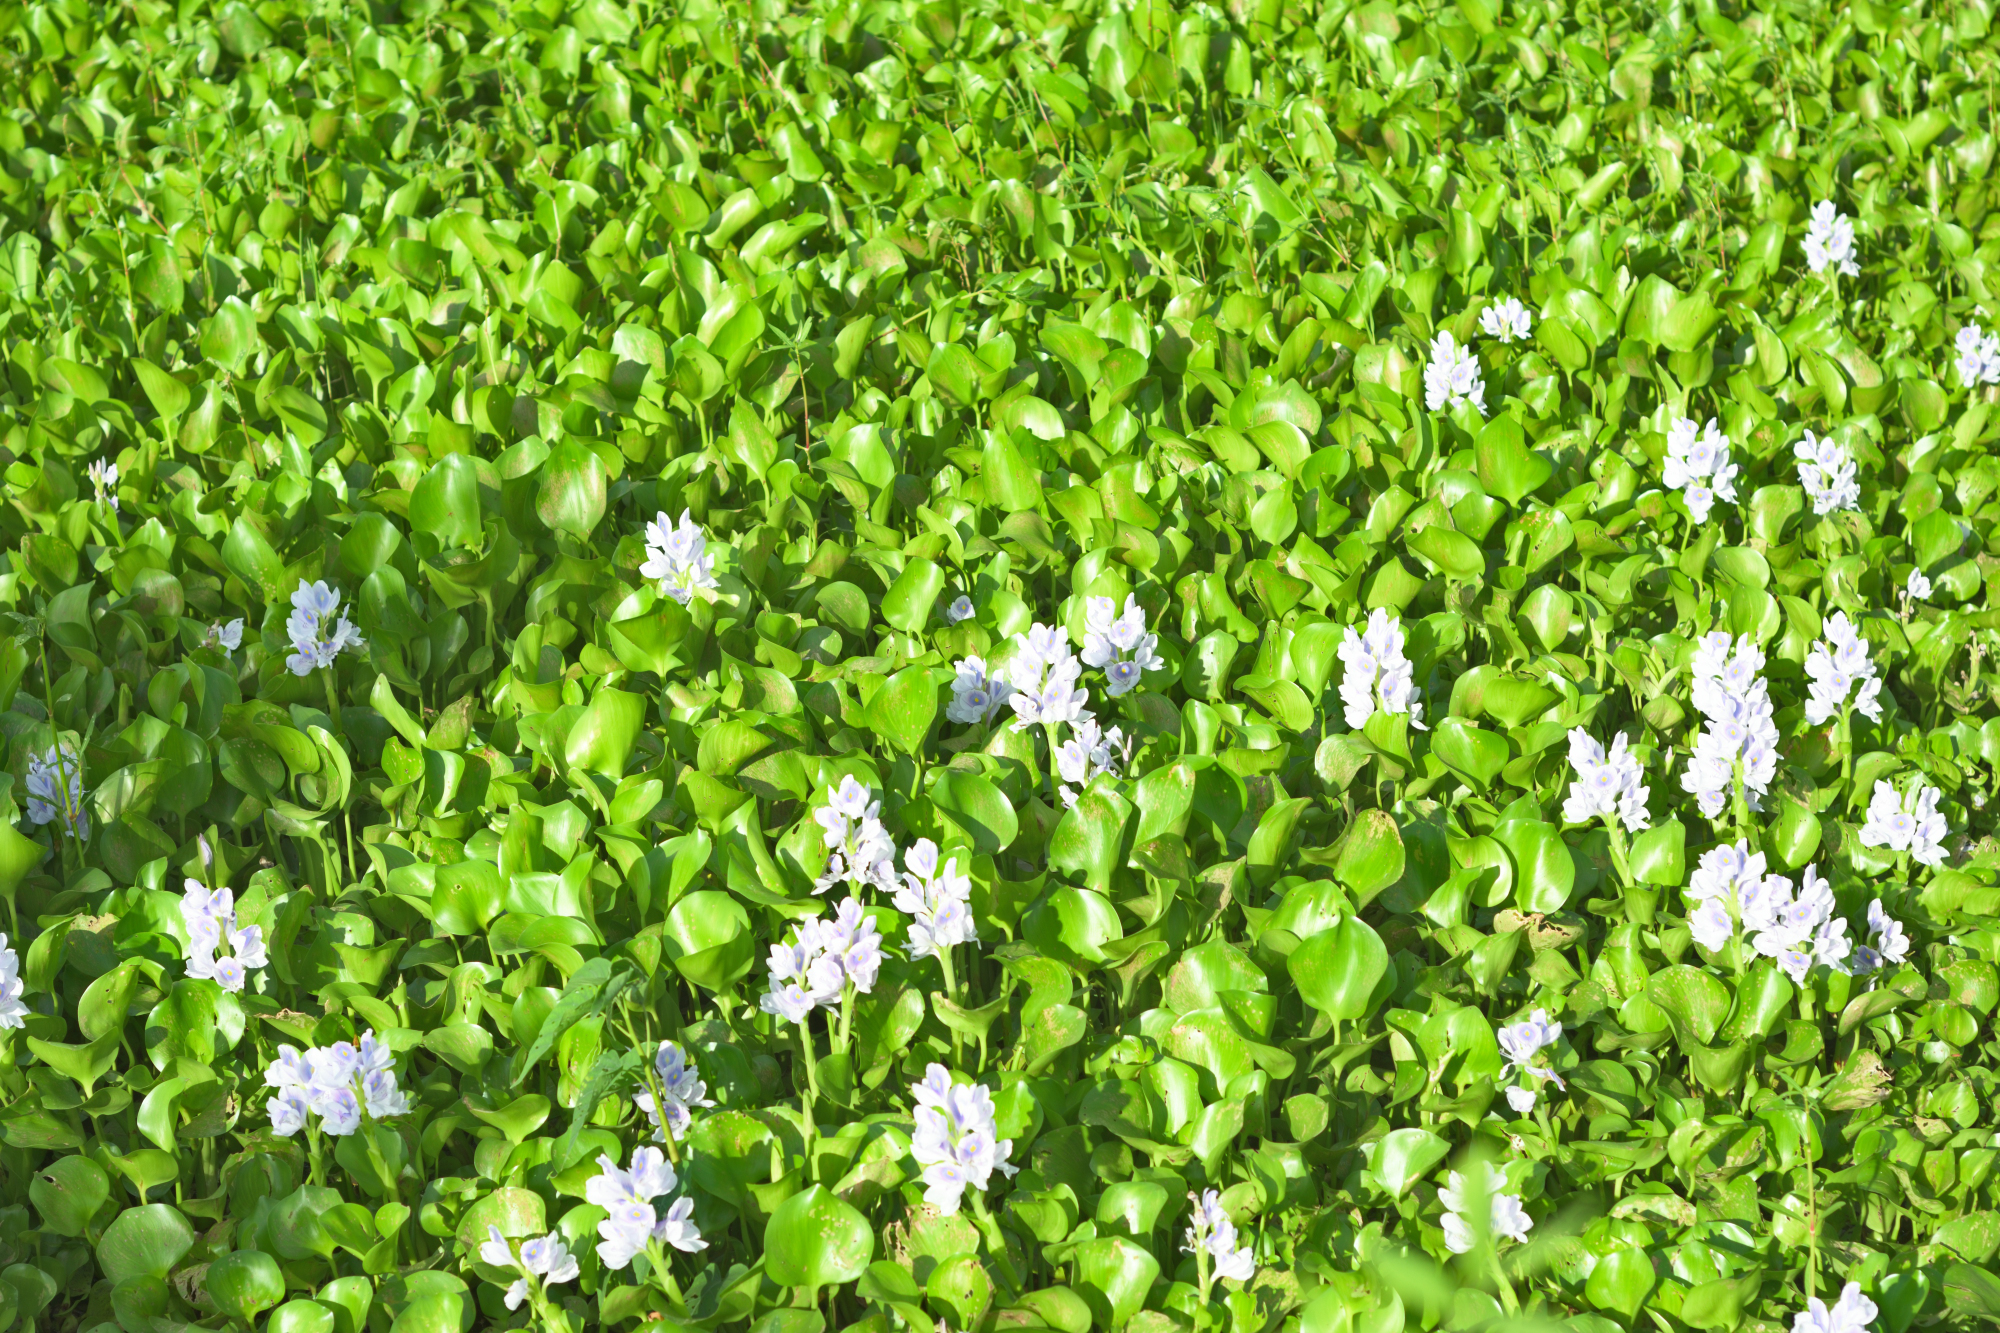
Water Hyacinth - Khurushkul Pond, Bangladesh
Water hyacinth (Eichhornia crassipes) coverage in a freshwater pond near Khurushkul, Cox's Bazar, Bangladesh. Photographed on 9 August 2026 during the monsoon season. Follow-up survey of the pond documented in the June 2026 water lily / water hyacinth dataset.
Location: Khurushkul, Cox's Bazar, Chattogram, Bangladesh
Keywords: water hyacinth, Eichhornia crassipes, invasive aquatic plant, pond, freshwater wetland, monsoon, Bangladesh, Khurushkul, Cox's Bazar, botanical photography, aquatic vegetation, golamrob